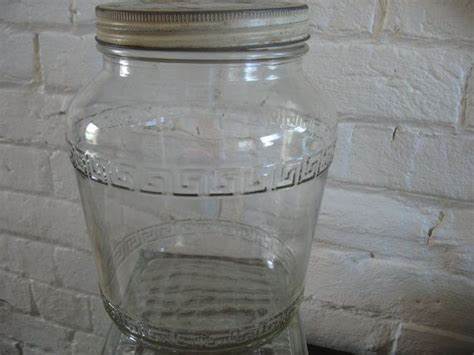
Waste category: glass